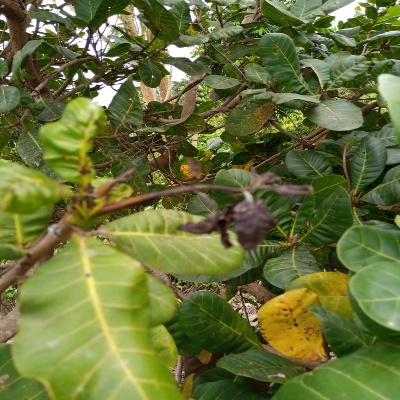
Crop: Cashew
Condition: anthracnose